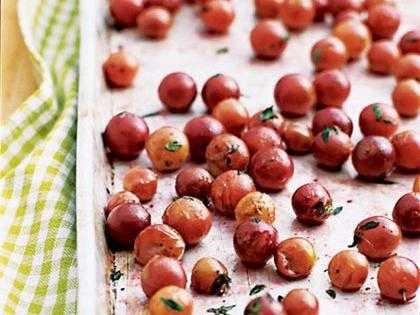
Label: Grapes